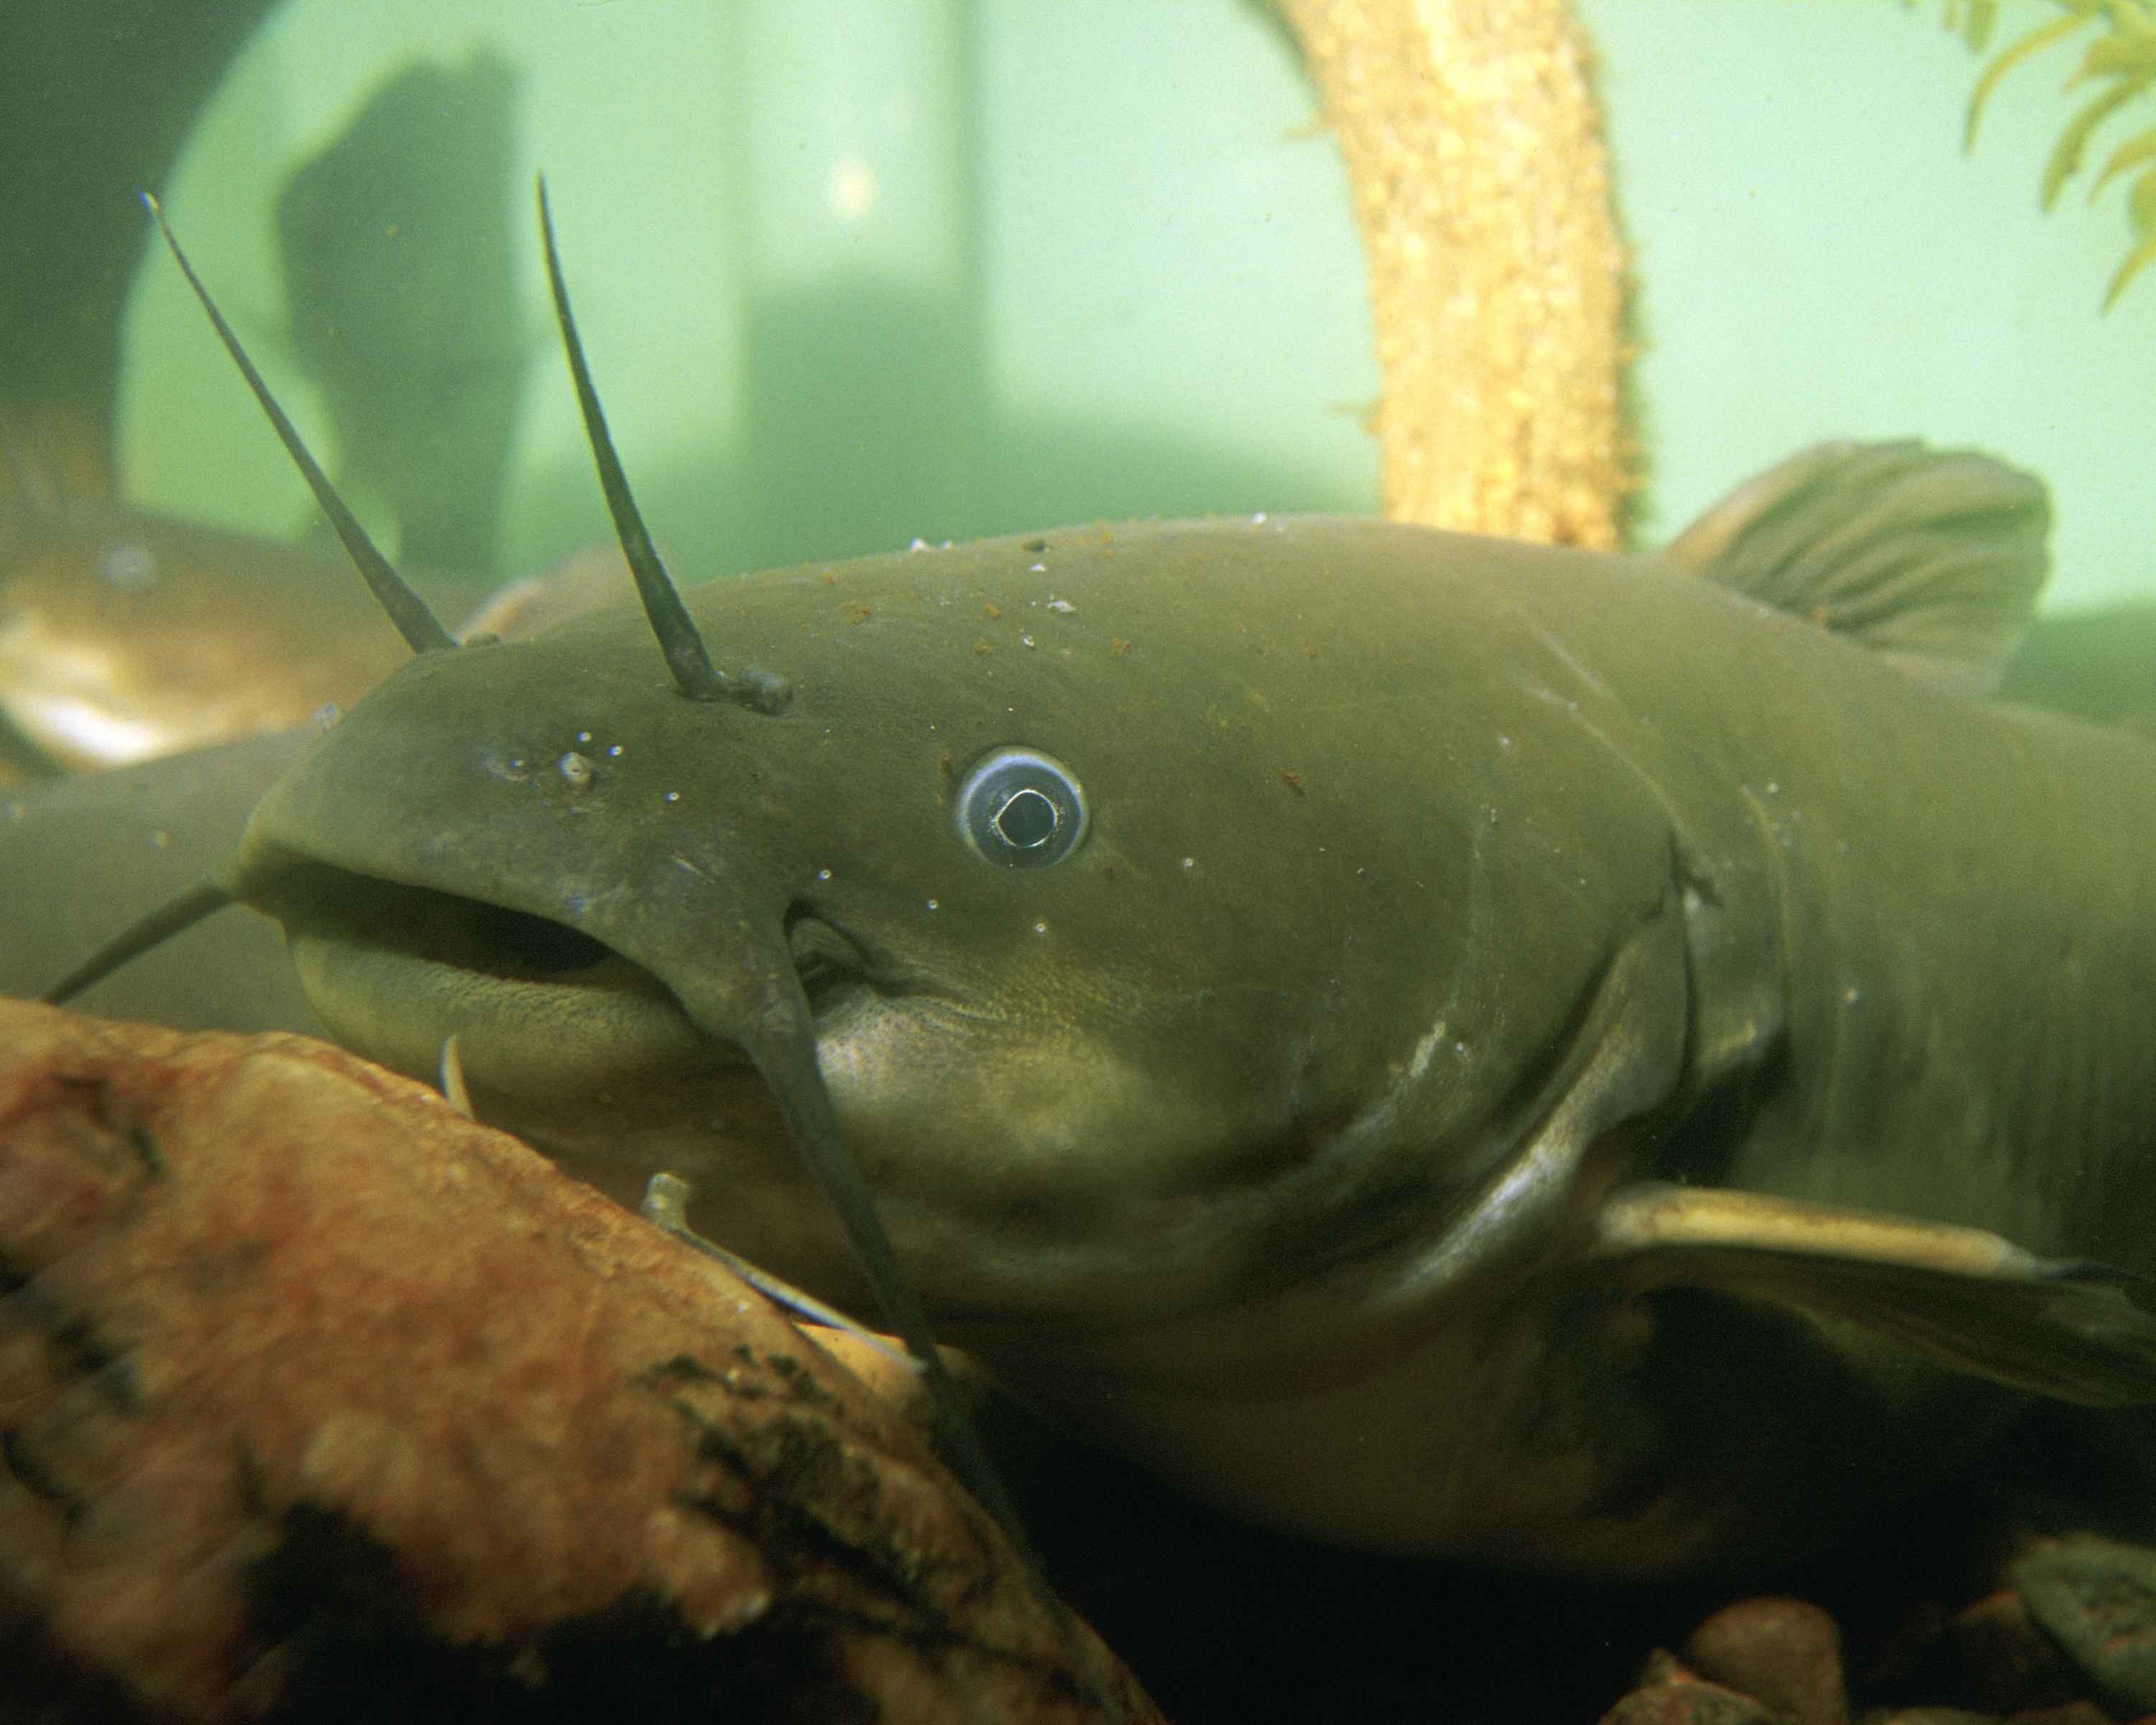
underwater, biology, yellow, fish, fauna, aquarium, animals, head, vertebrate, fishes, bullhead, marine biology, natalis, ameiurus